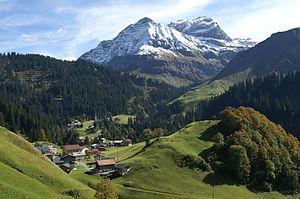
Schröcken est une commune autrichienne du Vorarlberg.